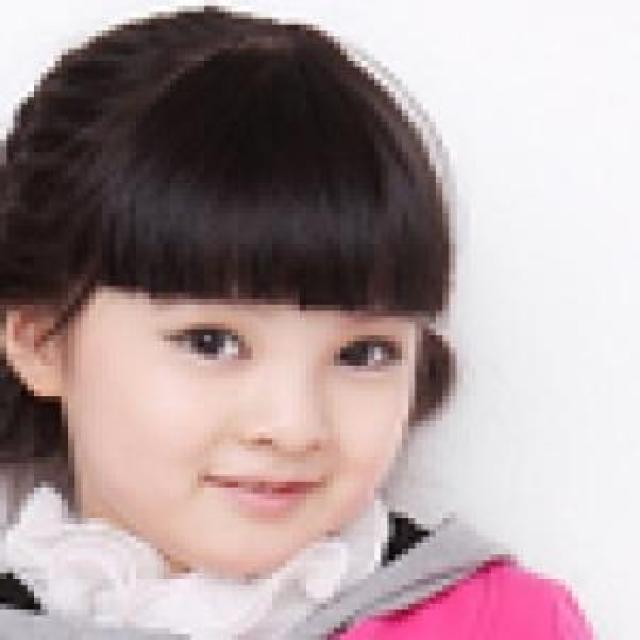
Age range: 0-12